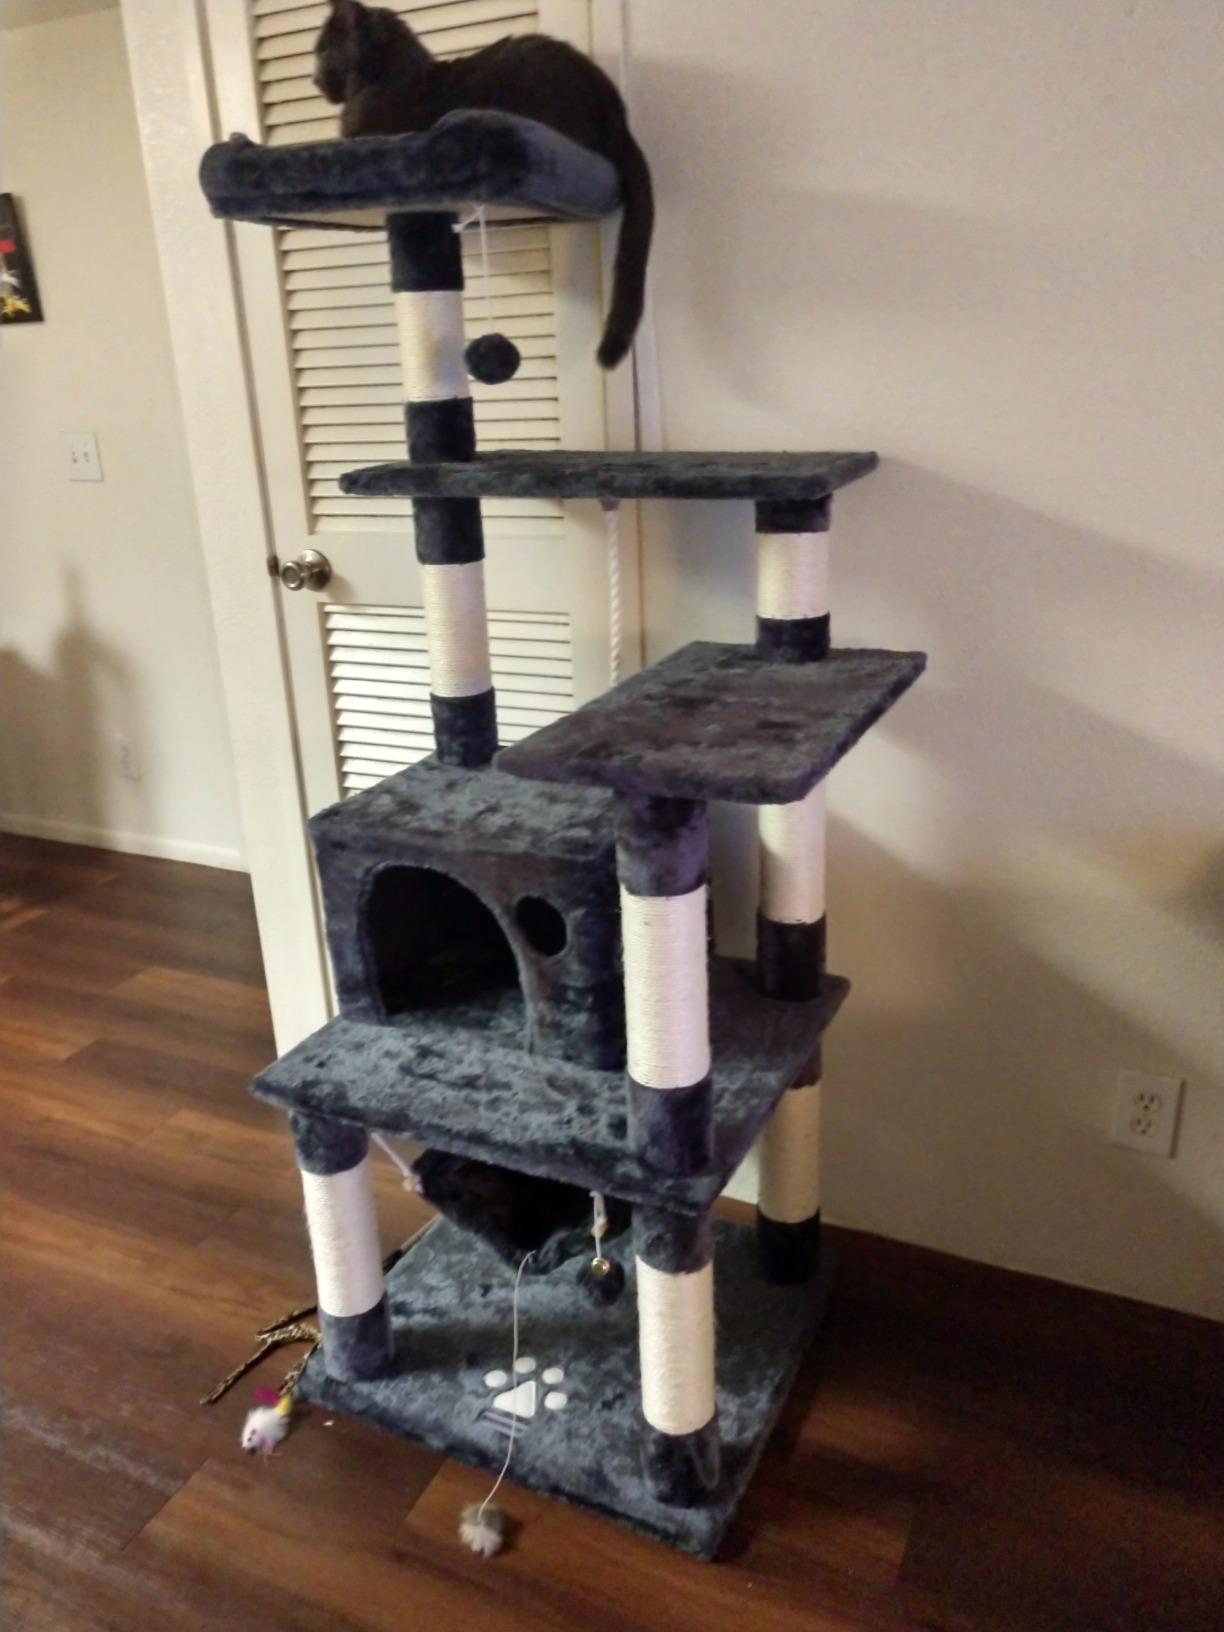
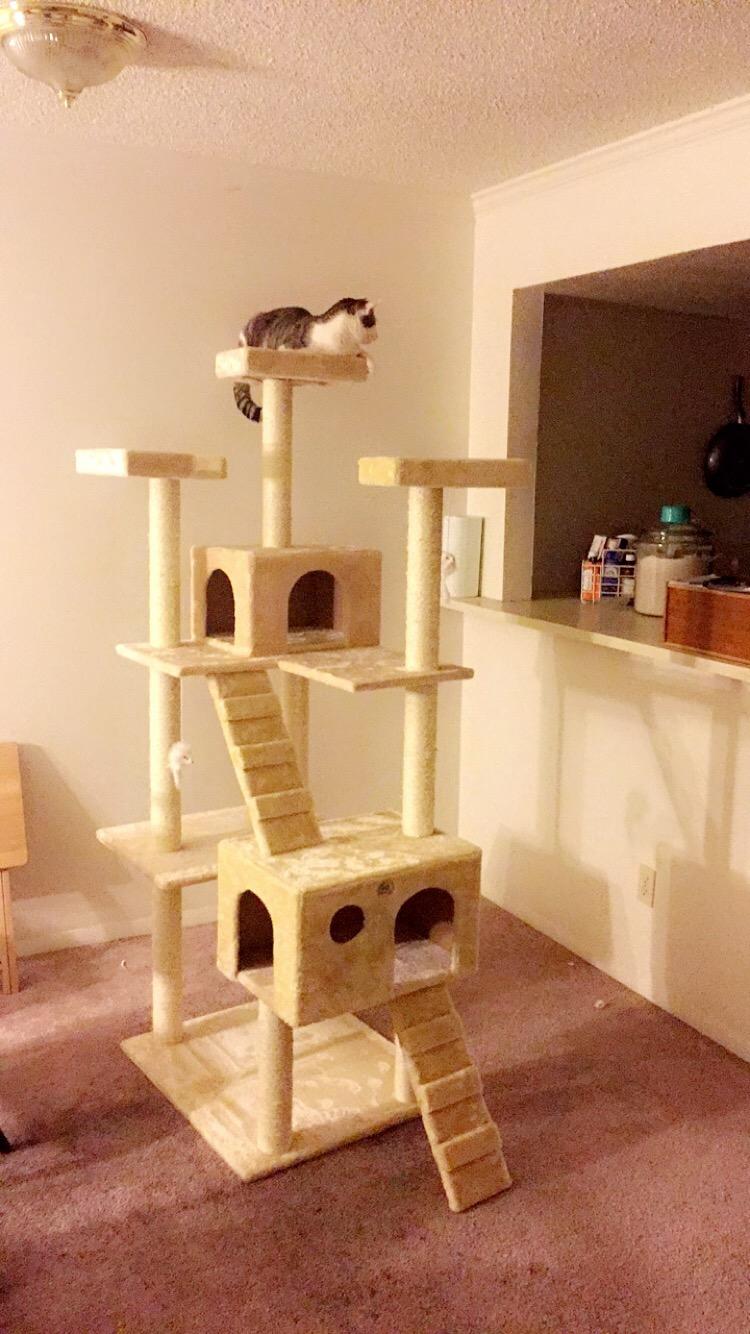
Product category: items_cat tree
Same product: no